Princess Amalie of Saxe-Coburg and Gotha

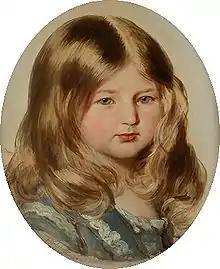
Princess Amalie in 1855, by Franz Xaver Winterhalter.

Princess Amalie was born in Coburg, Germany, to Prince August of Saxe-Coburg and Gotha and his wife, Princess Clémentine of Orléans. Since childhood, Amalie had been intended as the bride of Prince Leopold of Bavaria. However, Duke Maximilian Emanuel in Bavaria fell in love with her and confided this love to his sister Elisabeth.